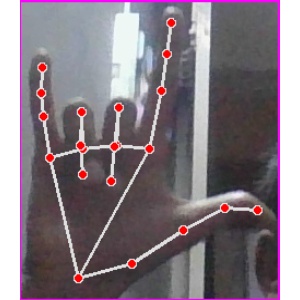
अक्षर: व